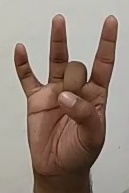
ASL sign: 8